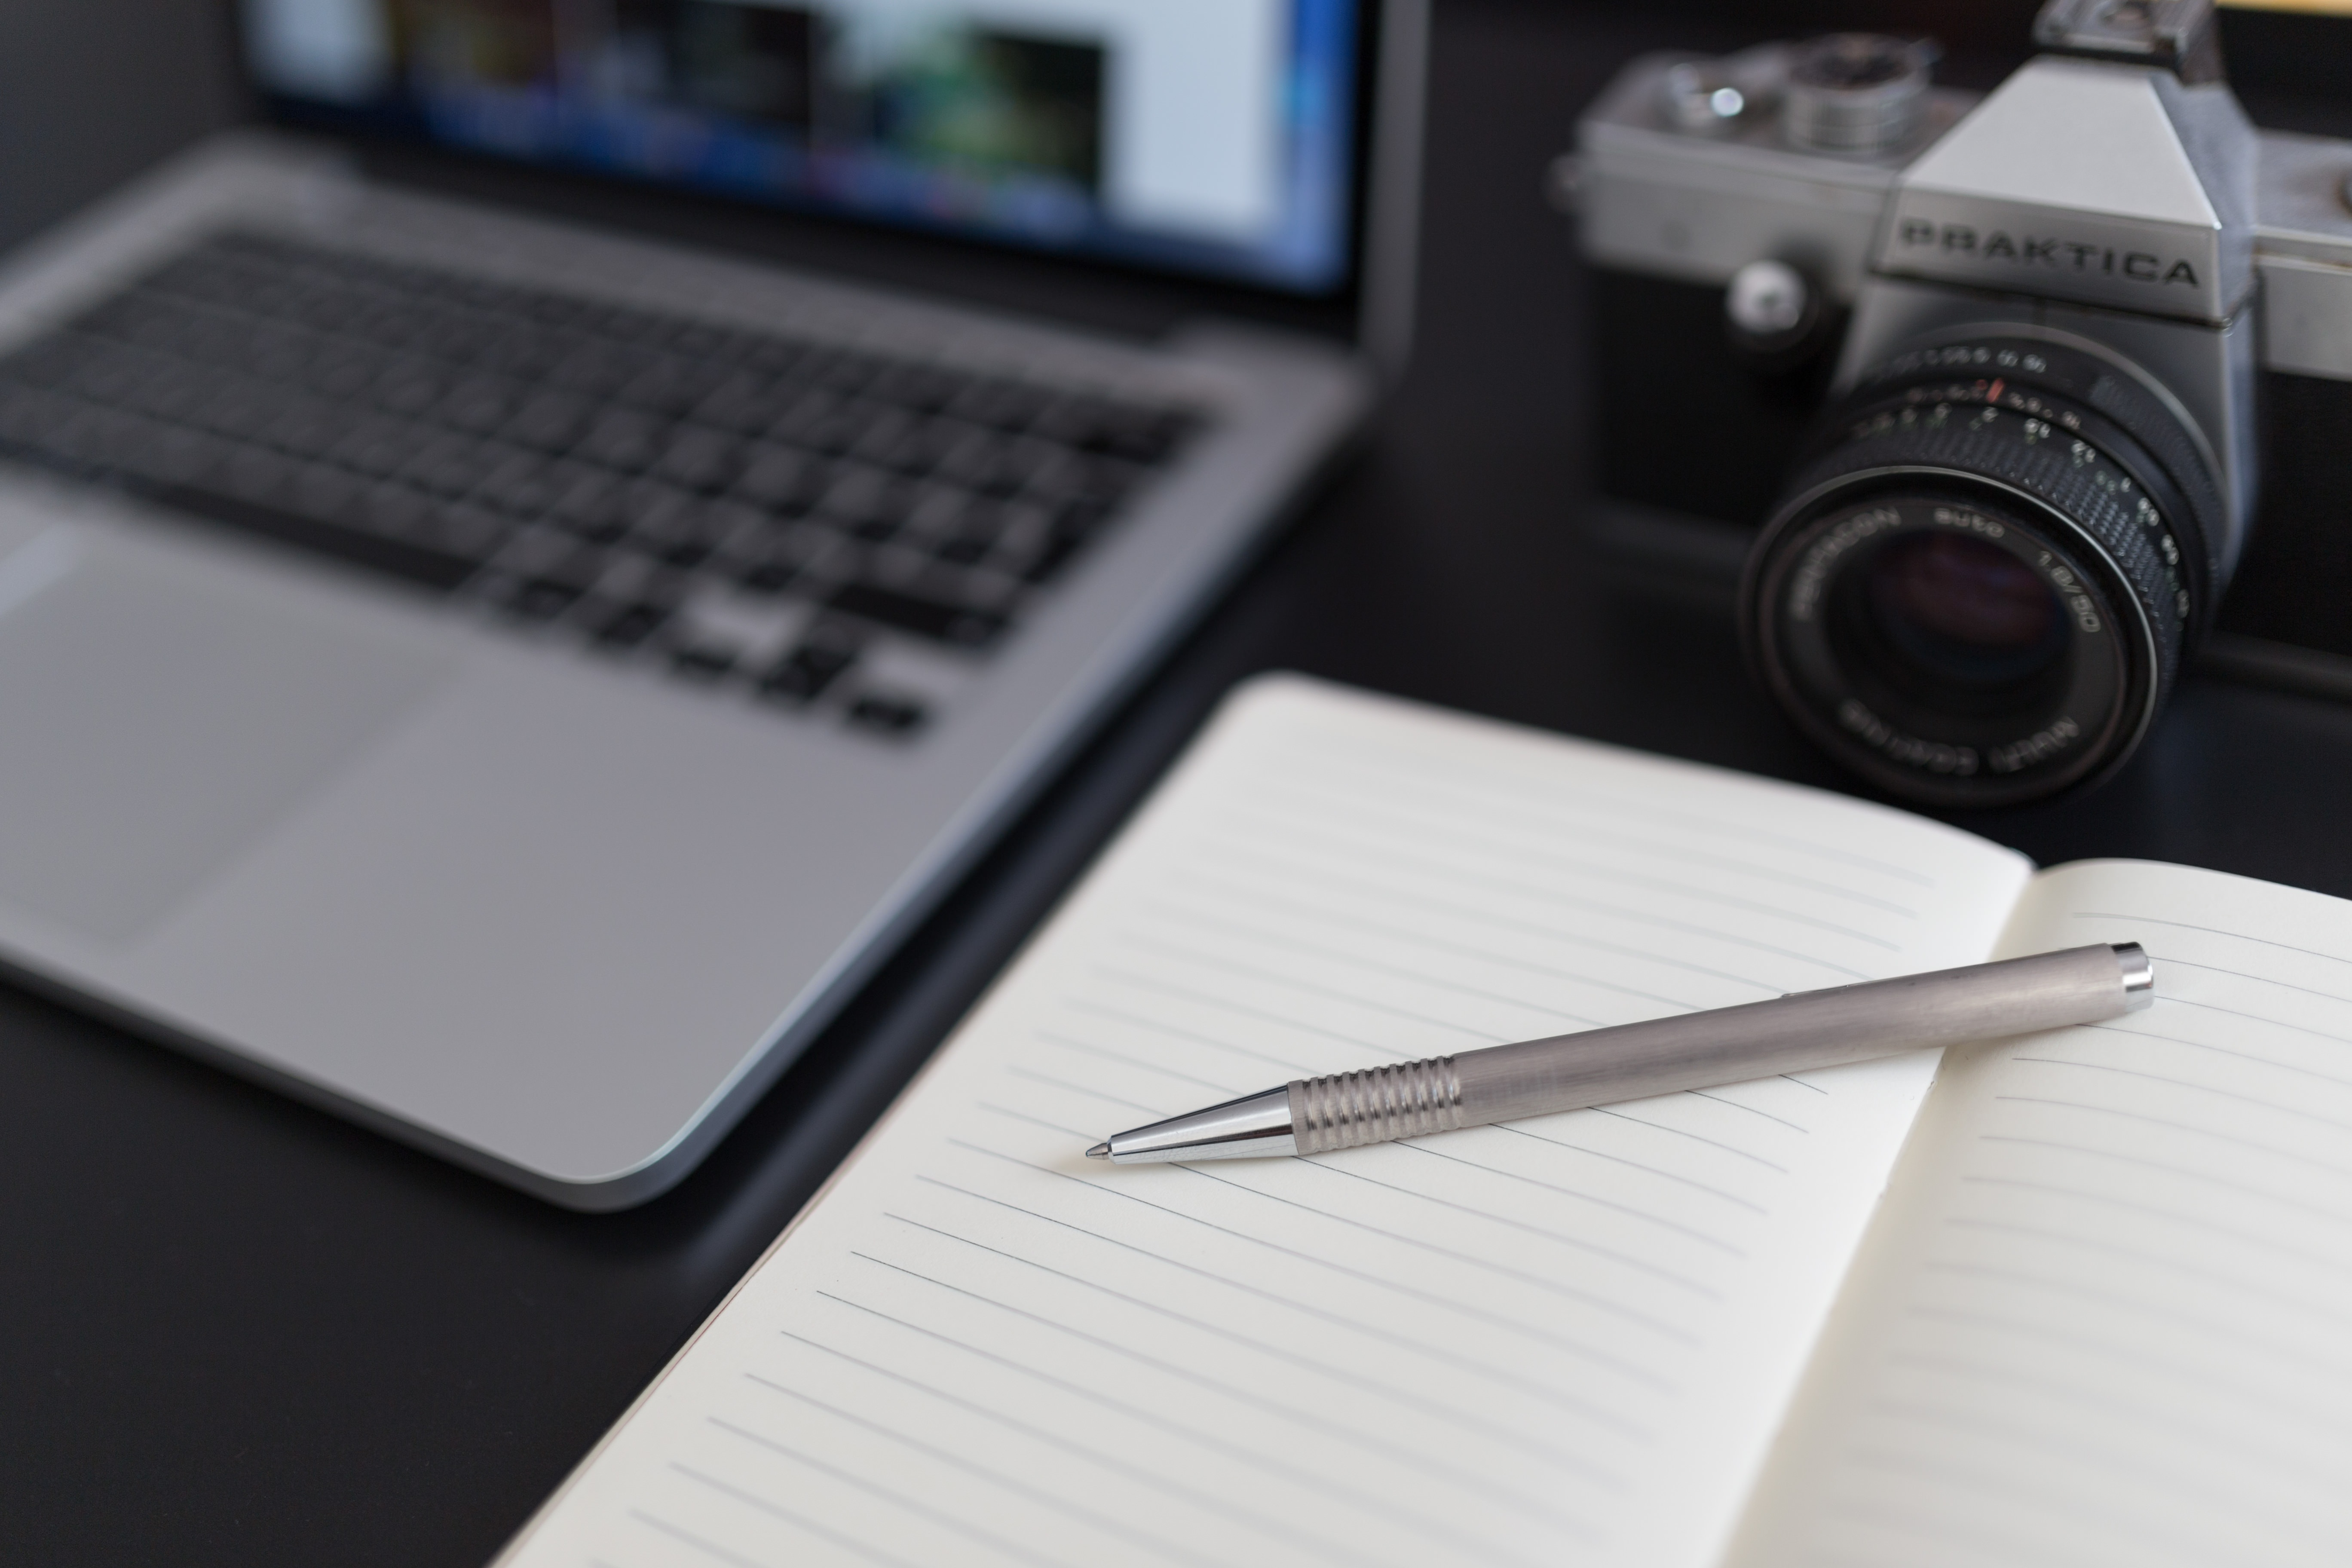
laptop, desk, notebook, computer, macbook, writing, working, creative, technology, camera, photography, pen, notepad, dslr, office, business, brand, electronics, multimedia, personal computer